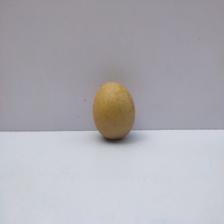
Size: Medium